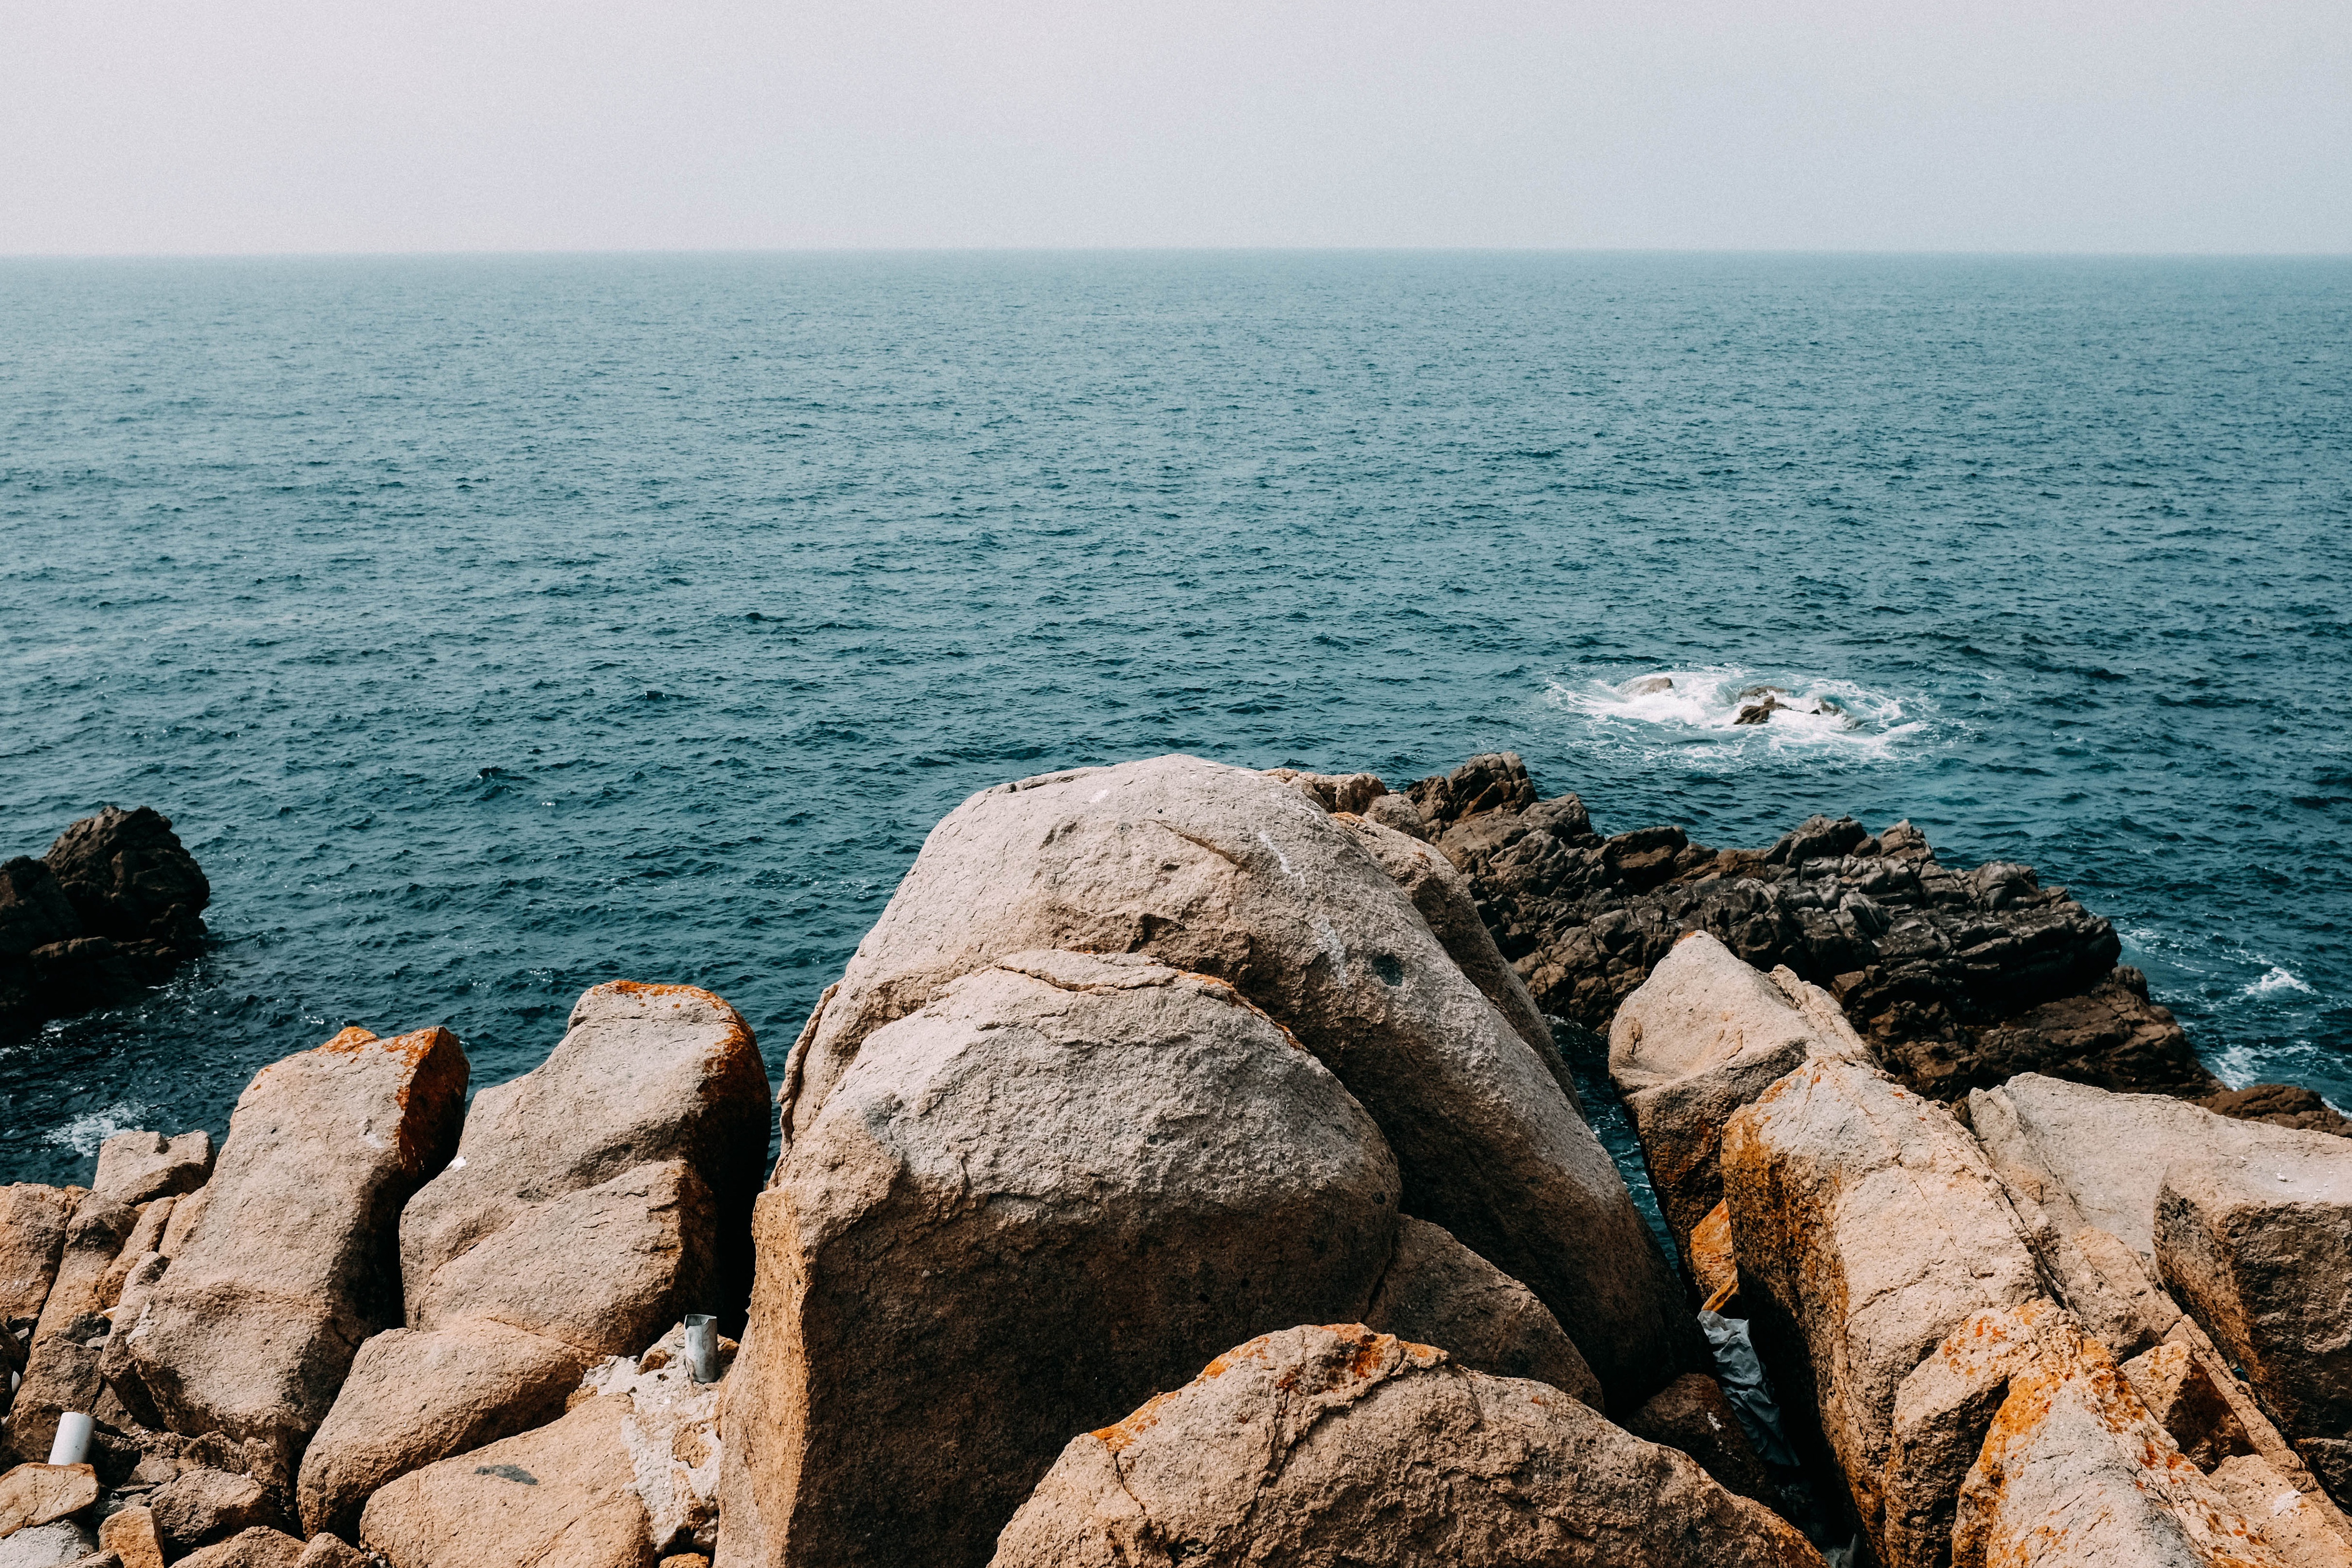
beach, sea, coast, water, rock, ocean, horizon, shore, wave, vacation, cliff, cove, tower, bay, terrain, material, body of water, cape, islet